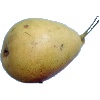
Label: Pear 2